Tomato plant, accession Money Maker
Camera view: vertical (180 deg); turntable rotation: 210 degrees
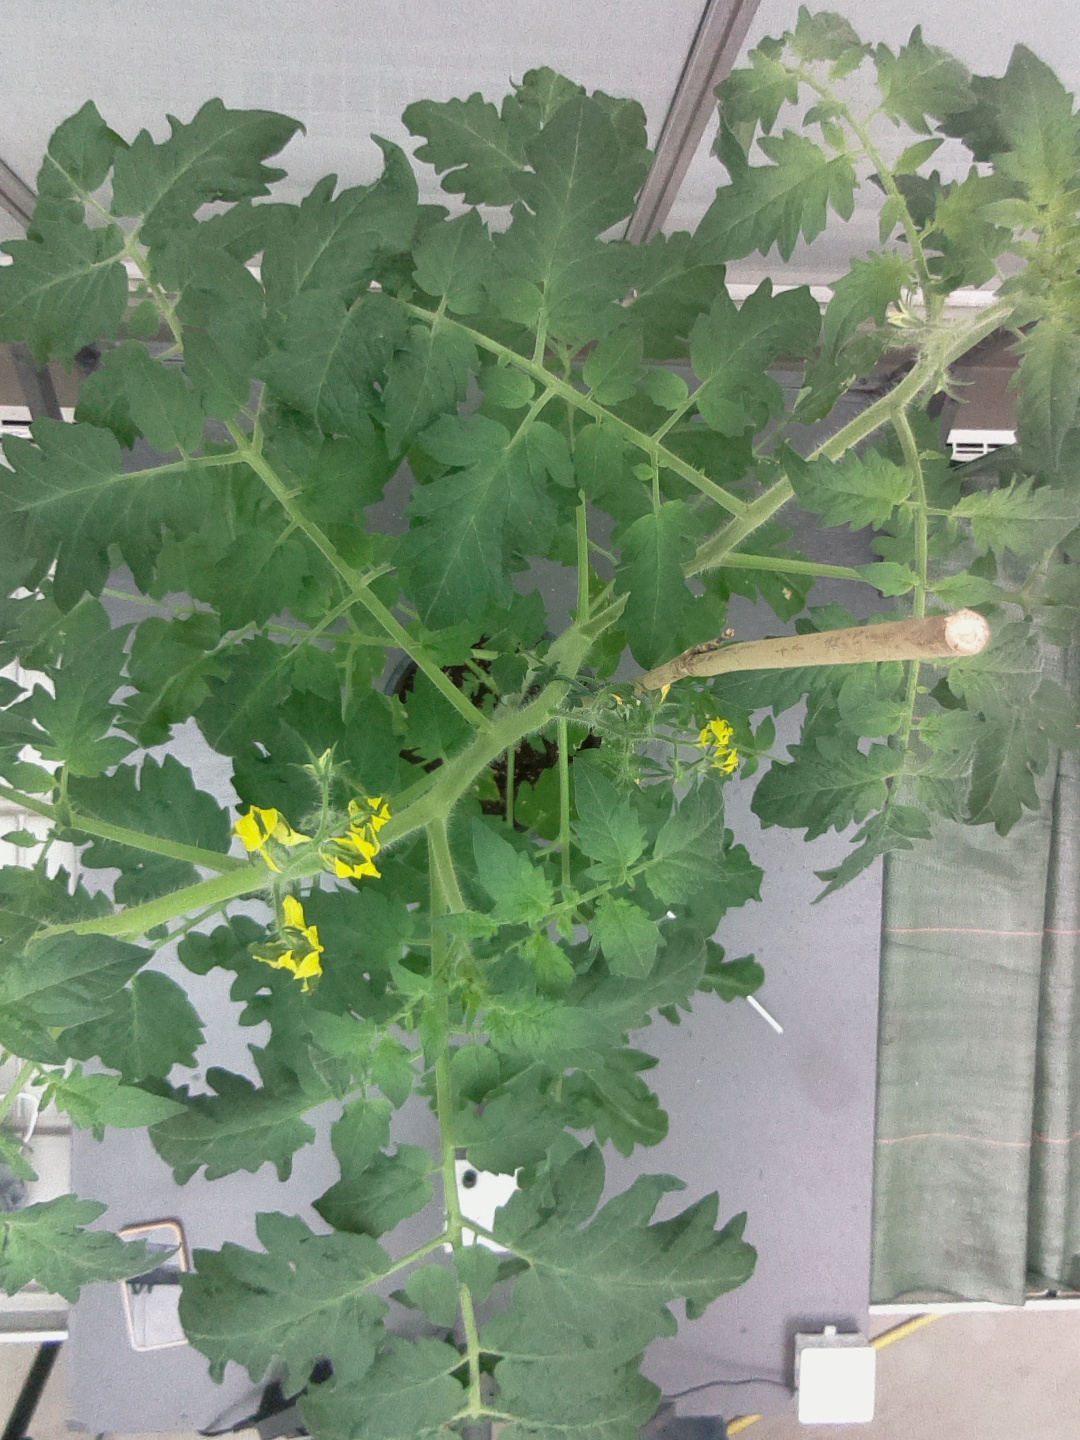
BBCH growth stage 66: Full flowering, 60%-70% of flowers open, more petals falling